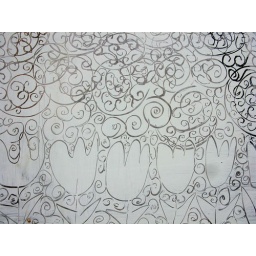
Ground floor window painted from the inside, and scraped in patterns.